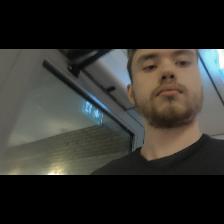
Label: Human